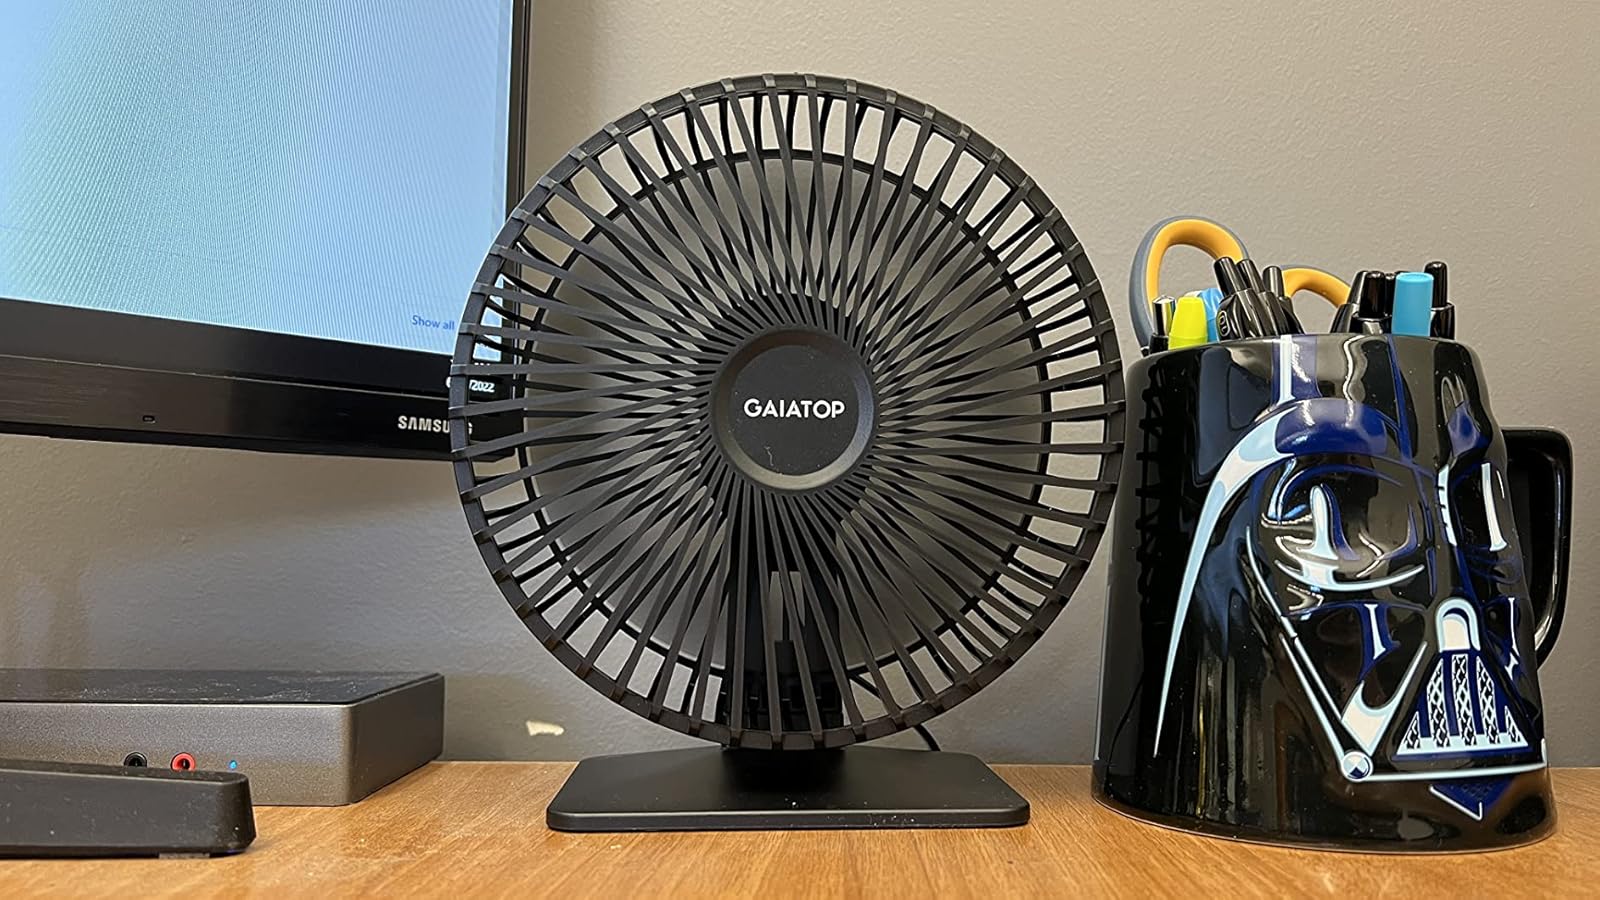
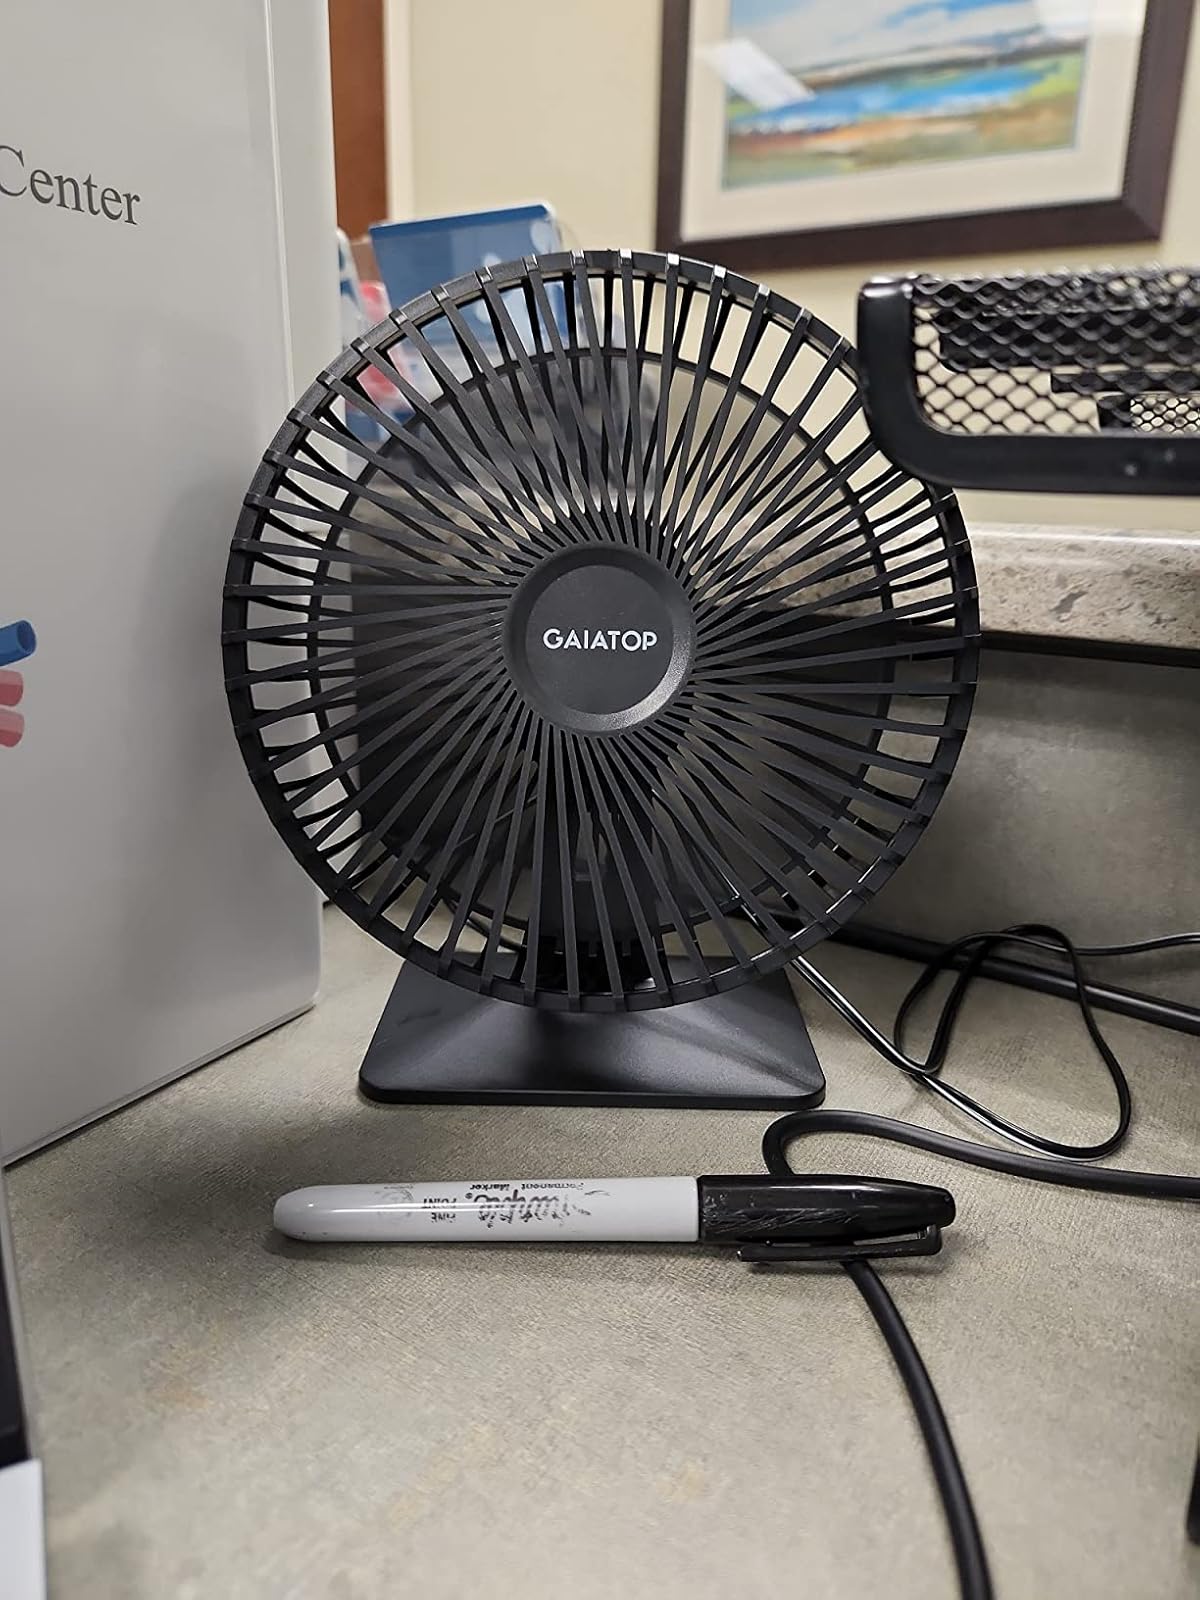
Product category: fan
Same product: yes